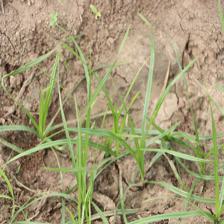
Label: Grass